The Boat Race 2005

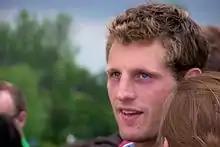
Robin Bourne-Taylor was Oxford's bowman.

Cambridge won the coin toss and elected to start from the northern bank (the "Middlesex side") of the Thames. At race time, conditions were cloudy and cool, with rain falling midway through. The race umpire was Boris Rankov, a six-time successful Oxford Blue.